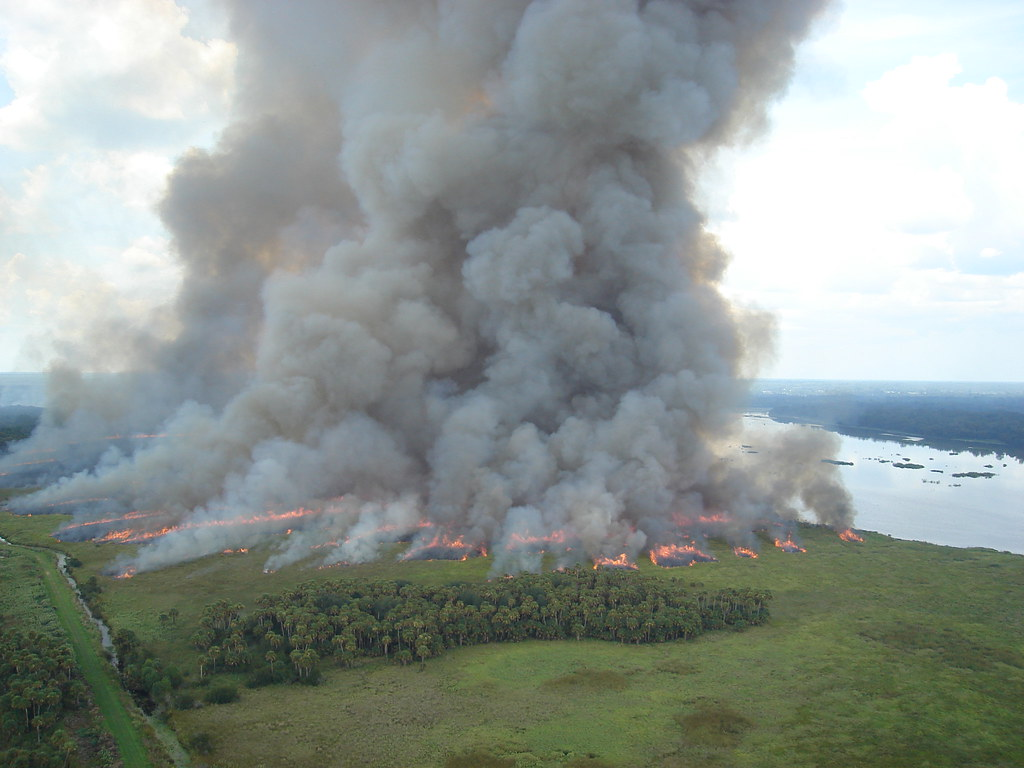
Fire: yes
Smoke: yes